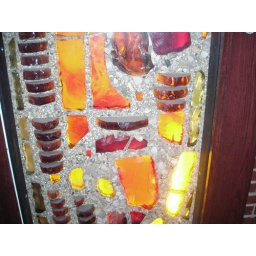
A stained glass window at the Navy Pier Stained Glass Museum in Chicago.